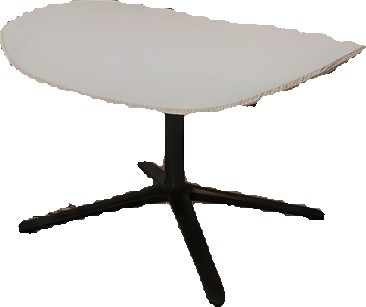
Surface category: chair